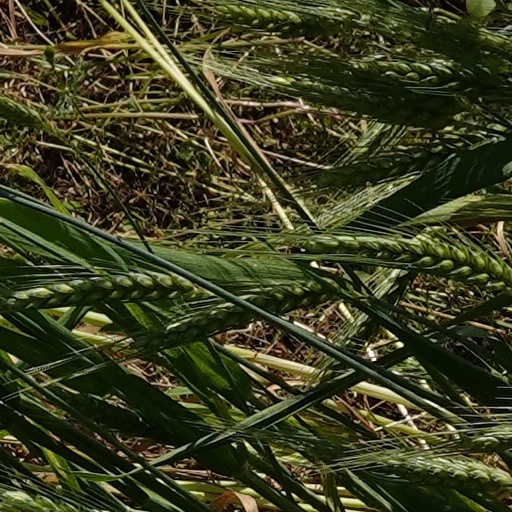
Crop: wheat